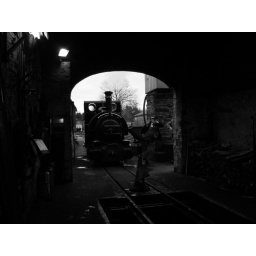
taken on night photo shoot loco 1 sat at water column in pendre